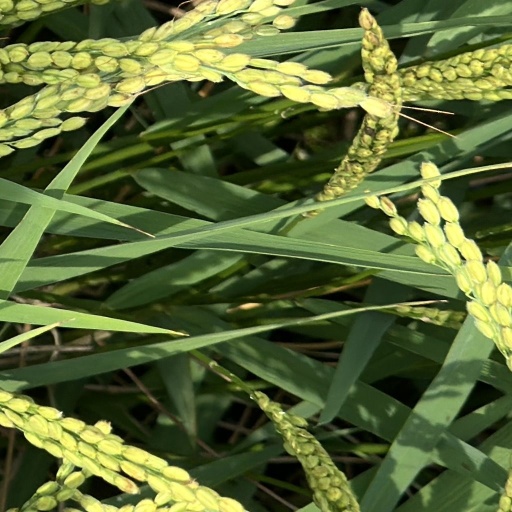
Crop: rice